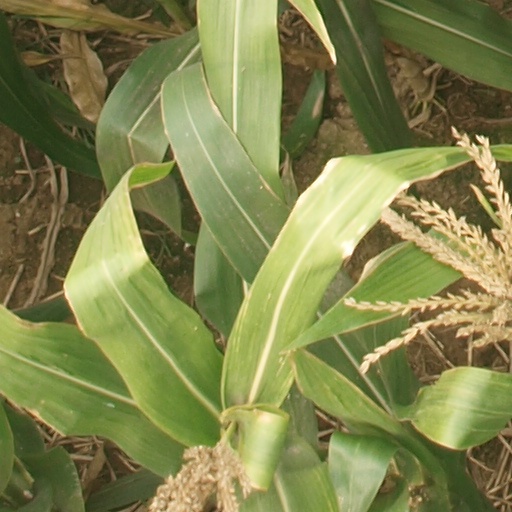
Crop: maize; corn